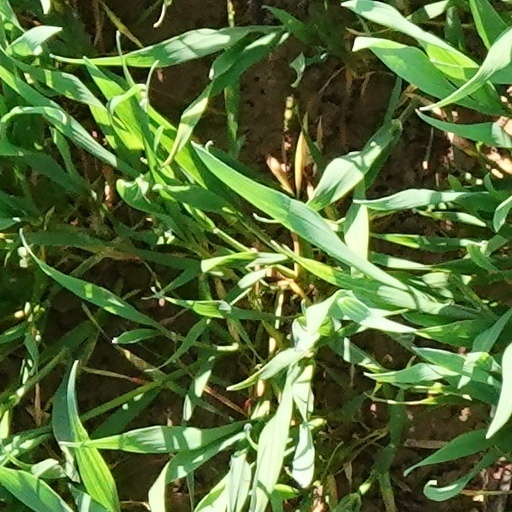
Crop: wheat